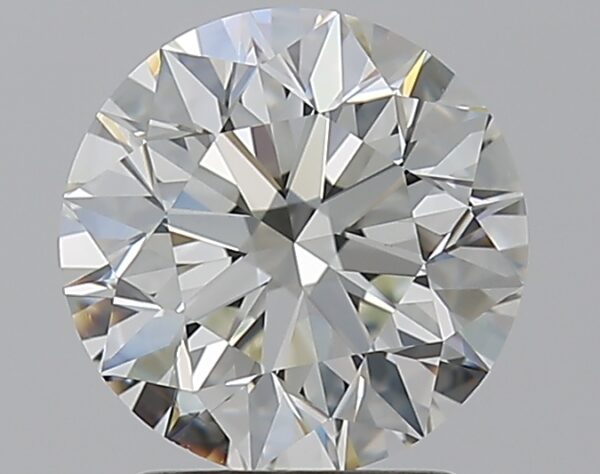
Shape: round
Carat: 2
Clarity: VVS2
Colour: I
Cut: EX
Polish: EX
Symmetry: EX
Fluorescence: N
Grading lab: GIA
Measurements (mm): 7.95 x 8 x 5.05